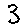
Label: 3